Federico Viviani (footballer, born 1992)

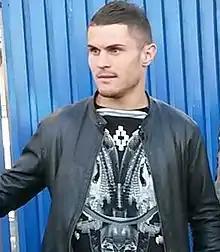
Viviani 2016

Federico Viviani (born 24 March 1992) is an Italian professional footballer who plays a defensive midfielder for club Ternana. He plays as a deep-lying playmaker in the defensive midfield role, and is also known as a free-kick specialist. He also represented Italy national team at various youth international levels.